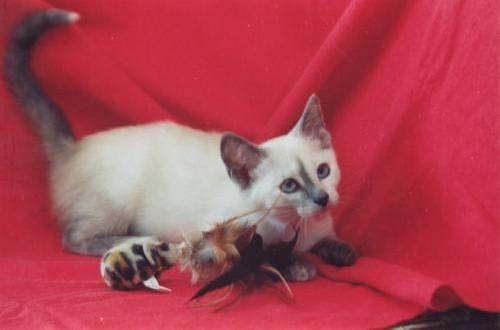
cat